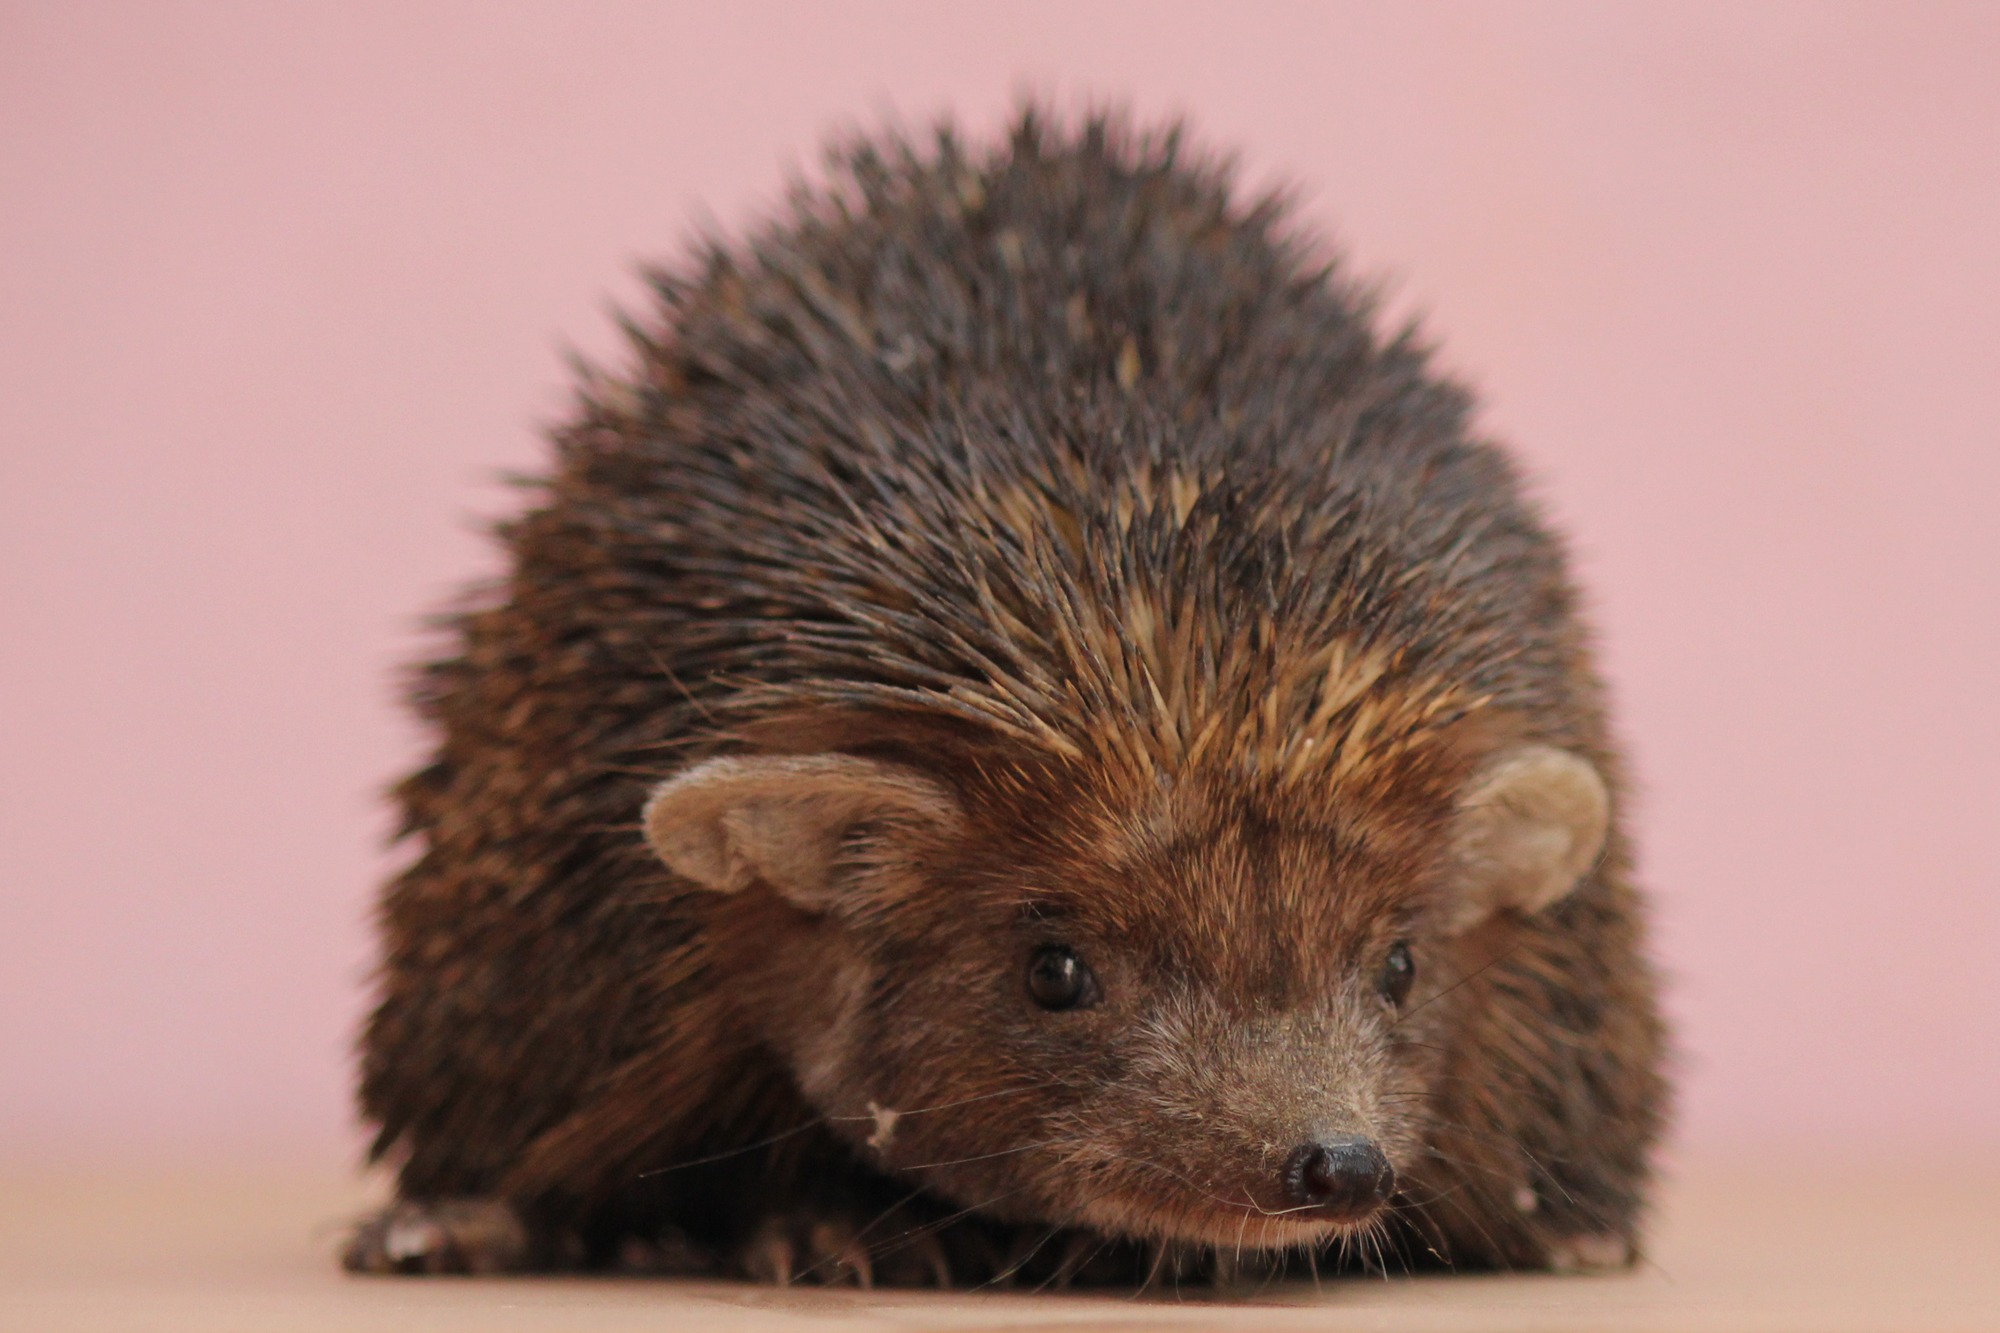
nature, animal, wildlife, wild, environment, mammal, rodent, fauna, close up, whiskers, zoology, hedgehog, vertebrate, india, species, porcupine, echidna, erinaceidae, domesticated hedgehog, black hedgehog, rajasthan animal